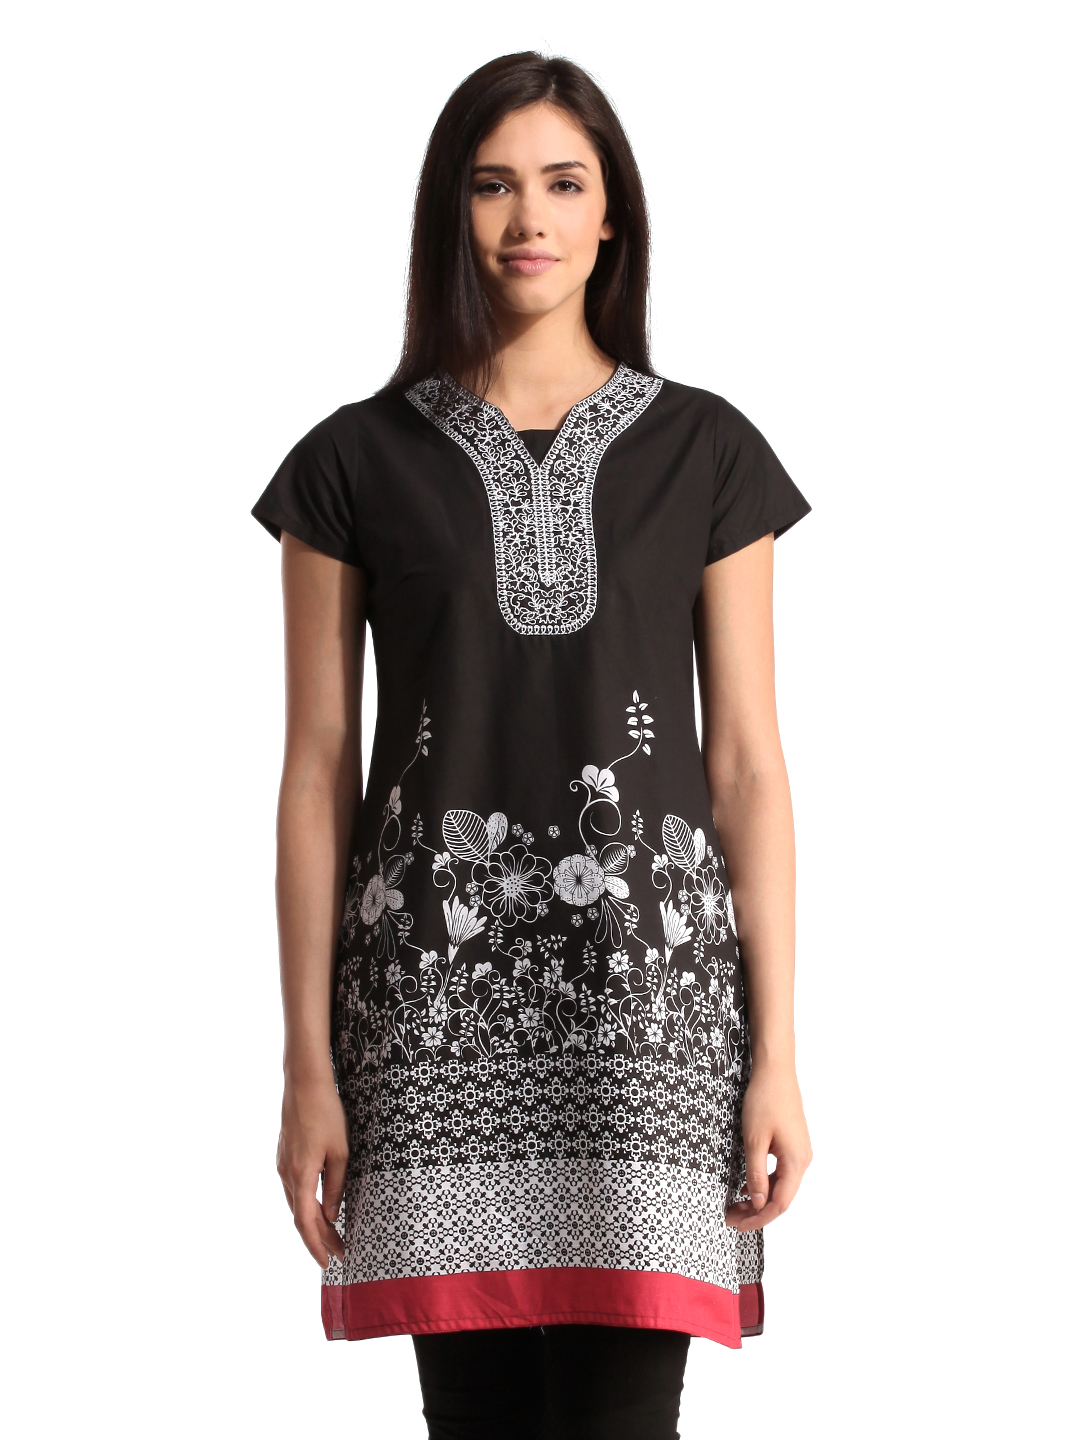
Folklore Women Printed Black Kurta
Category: Apparel / Topwear / Kurtas
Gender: Women
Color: Black
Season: Summer 2012
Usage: Ethnic